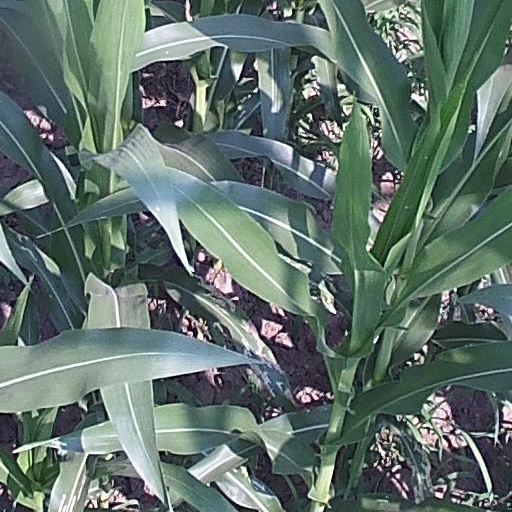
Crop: maize; corn